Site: brandenburg
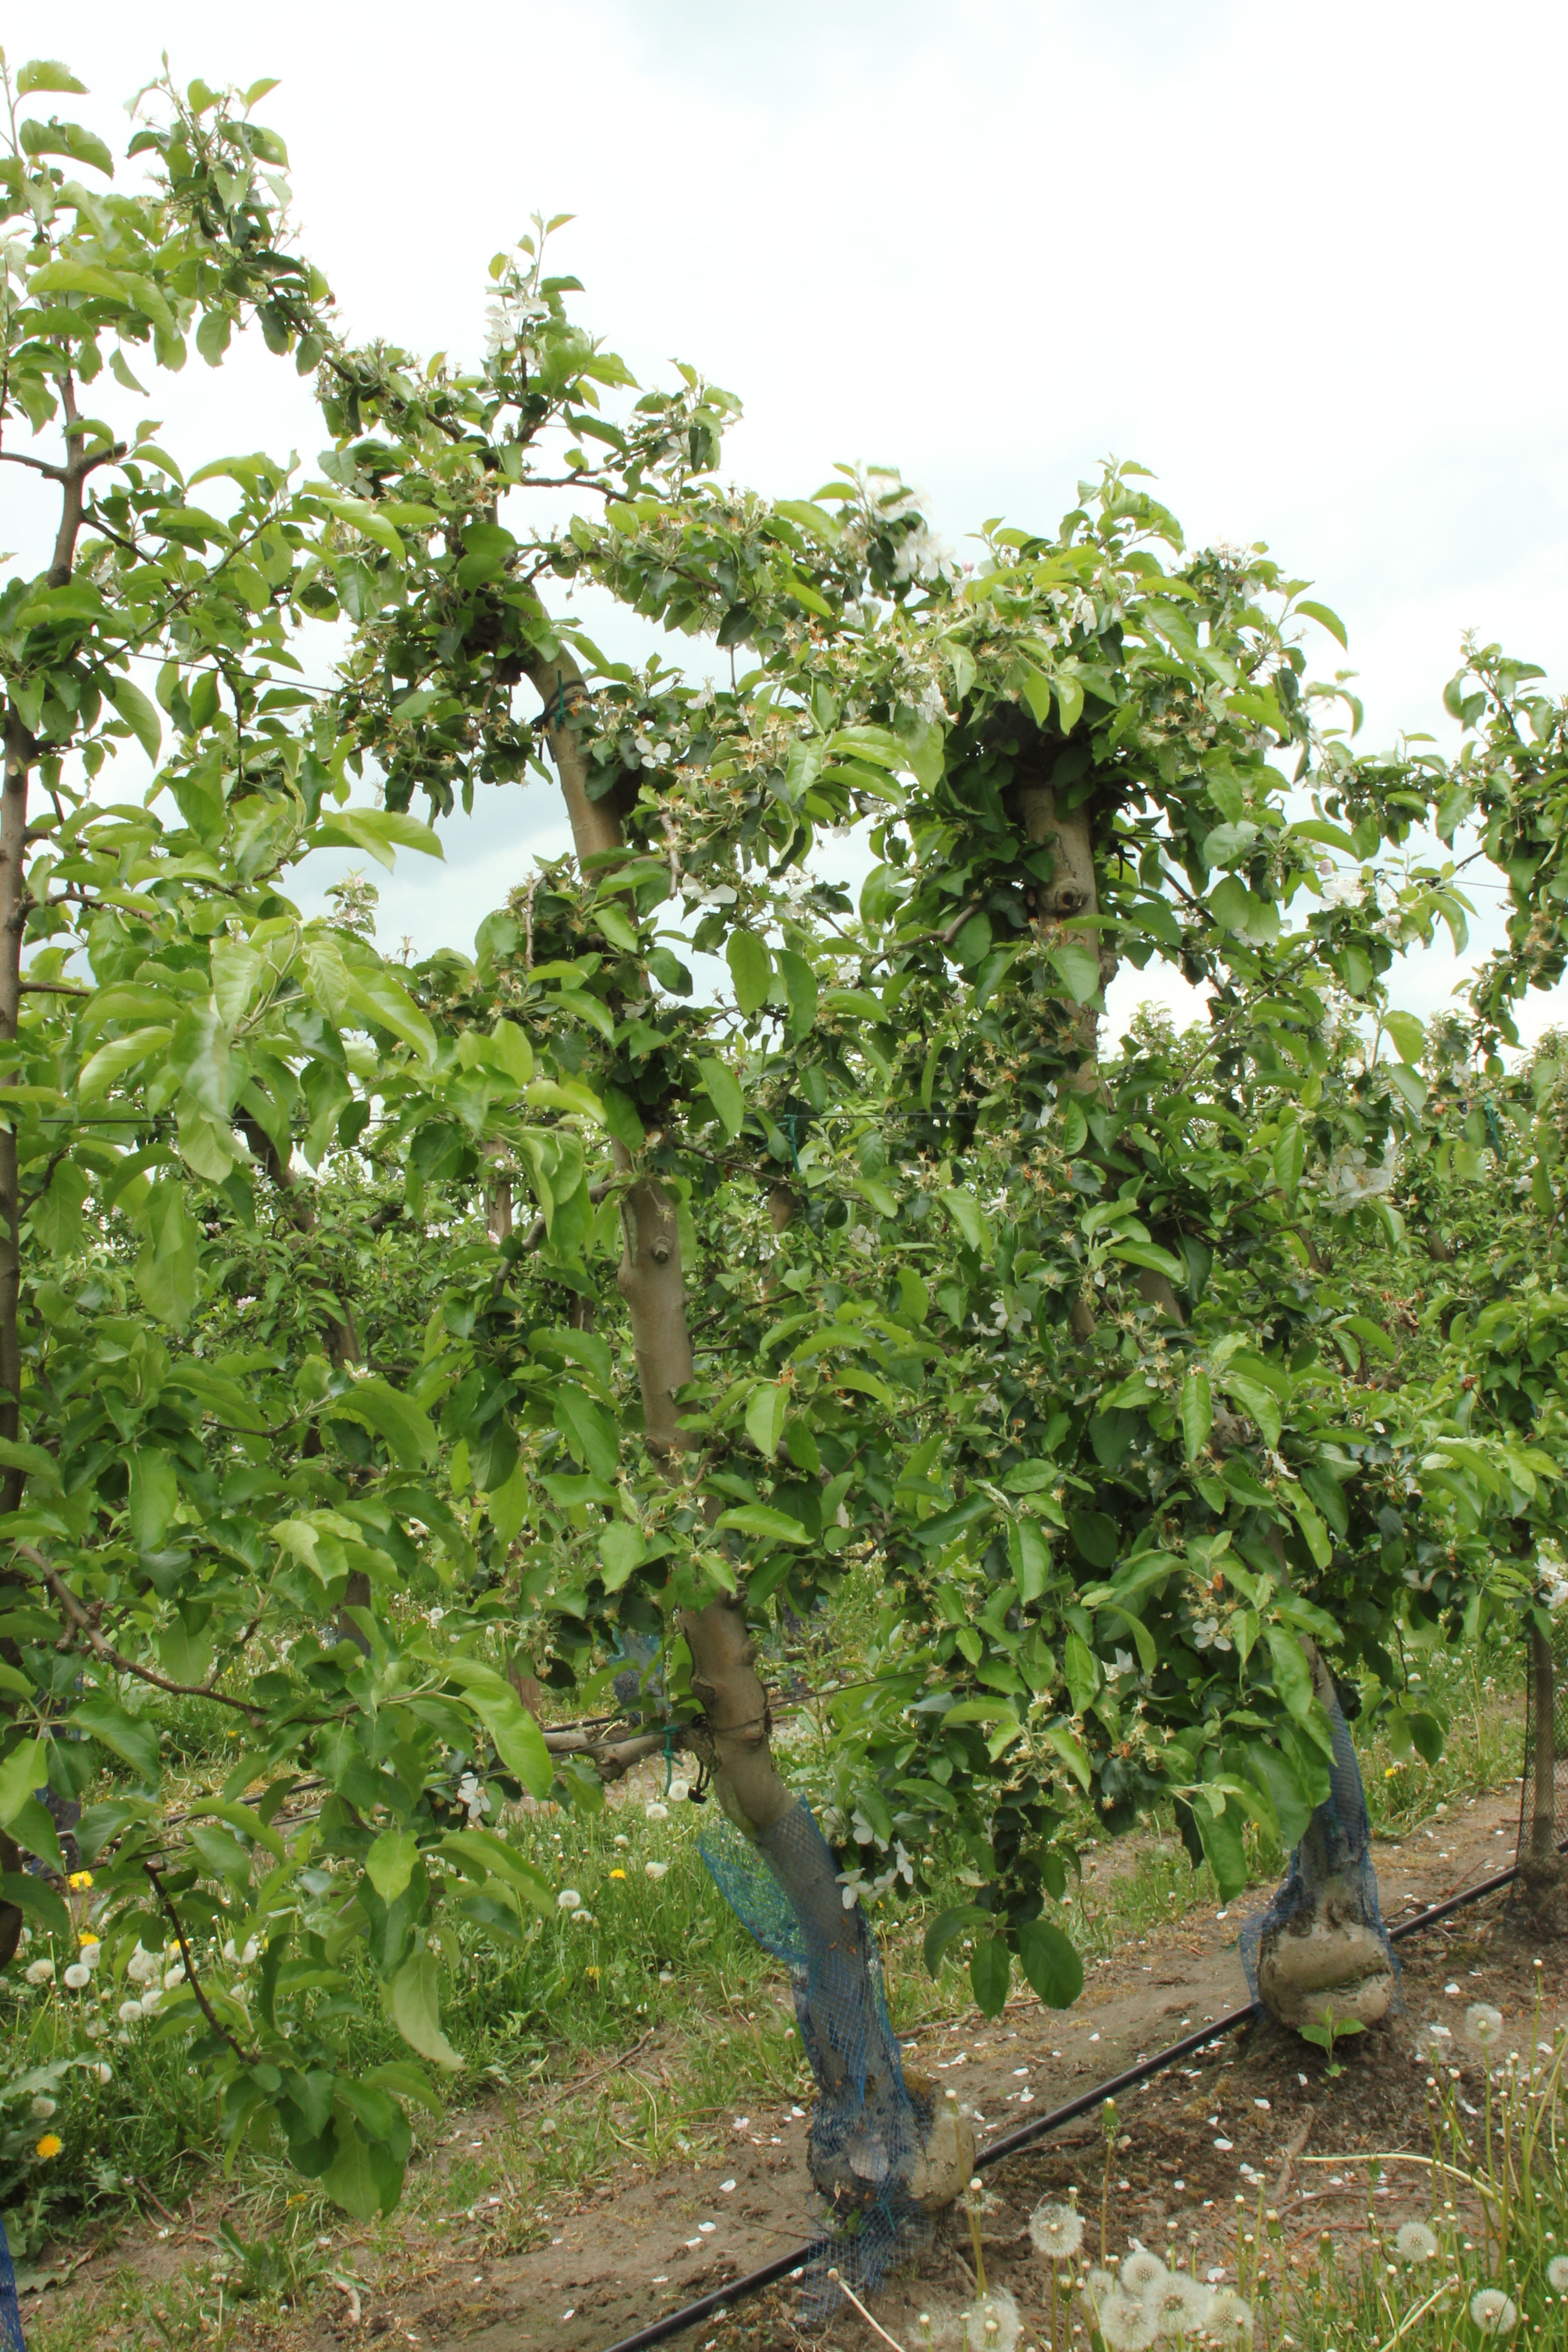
Growth stage (BBCH 67): Flowering